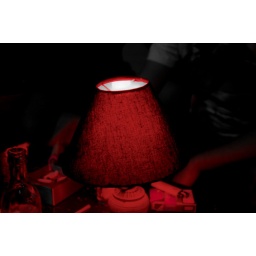
No a lamp in the bar